Regions of ancient Greece

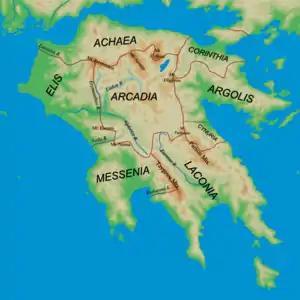
Ancient Regions of Peloponnese (southern mainland Greece).

The Peloponnese or Peloponnesos, is a large peninsula at the southern tip of the Balkans, and part of the traditional heartland of Greece. It is joined to the Greek 'mainland' by the Isthmus of Corinth. The Peloponnese is conventionally divided into seven regions, which remain in use as regional units of modern Greece. Most of these regions are directly named in the "catalogue of ships" in the Iliad, suggesting that this geographic division of the Peloponnese is very ancient, and stretches back to Mycenaean Greece.